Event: Ecuador Earthquake
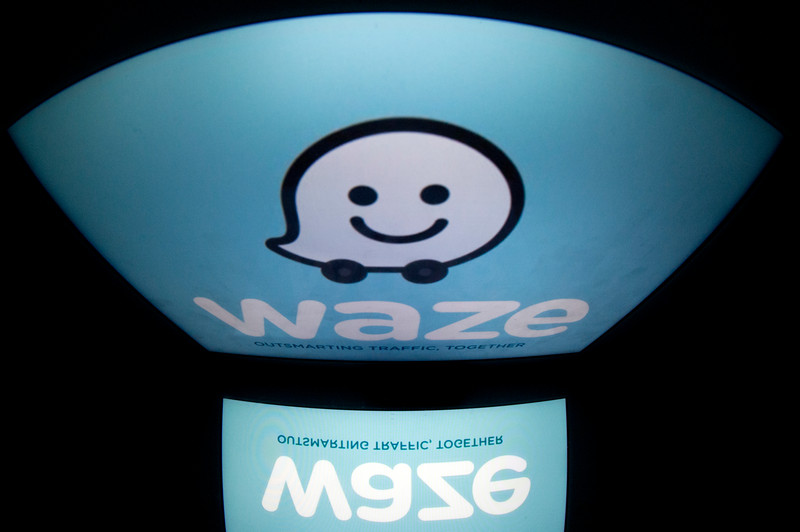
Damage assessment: no_damage